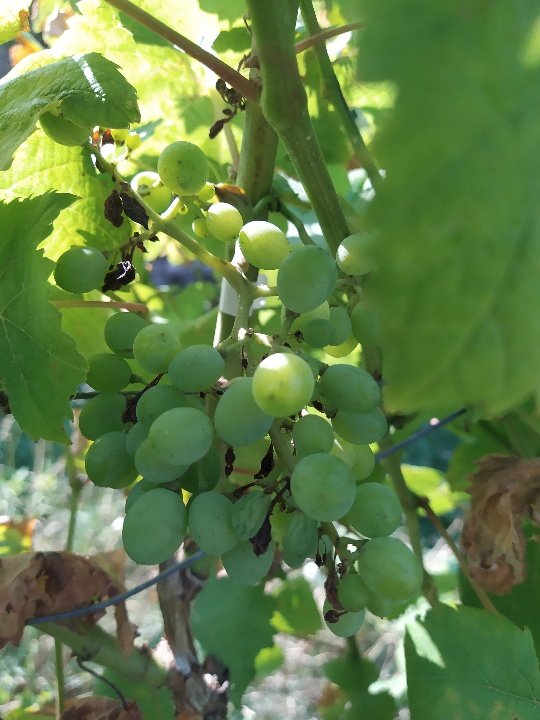
Berries visible: 46
Grape clusters: 1